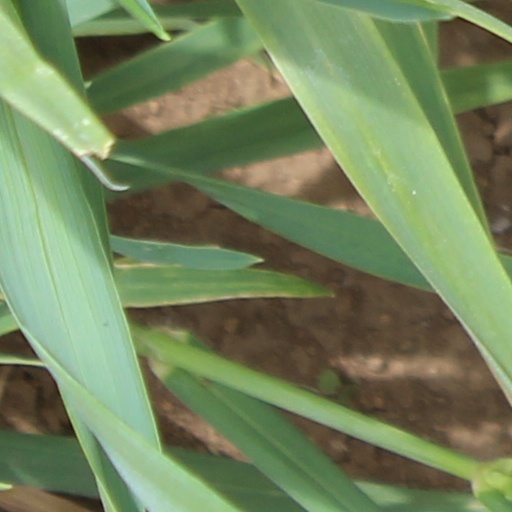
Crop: wheat